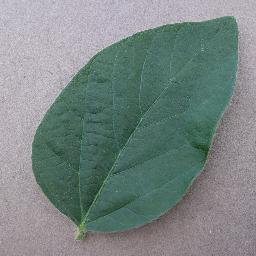
Label: Soybean___healthy